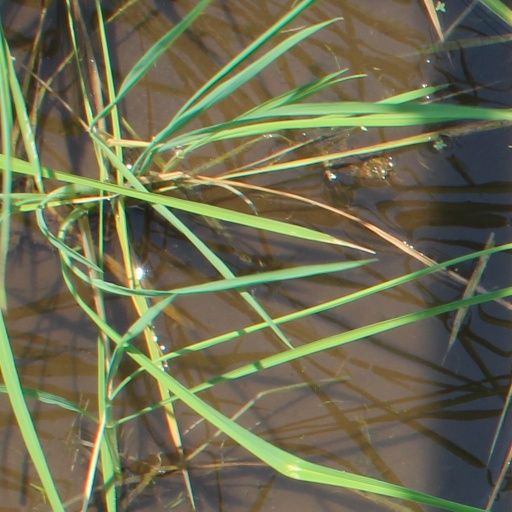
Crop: rice